Club Atlético Vélez Sarsfield

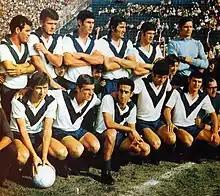
The team of 1968, which won the first Primera División championship it club's history

During the 1960s decade, Vélez finished among the top positioned teams in the 1966 championship (5th), the 1967 Metropolitano (3rd in its group) 1967 Nacional (3rd), and the 1968 Metropolitano (1st in its group and eliminated in the semi-finals by Estudiantes de La Plata). Moreover, in 1965 the team's striker Juan Carlos Carone finished as the league's top scorer.